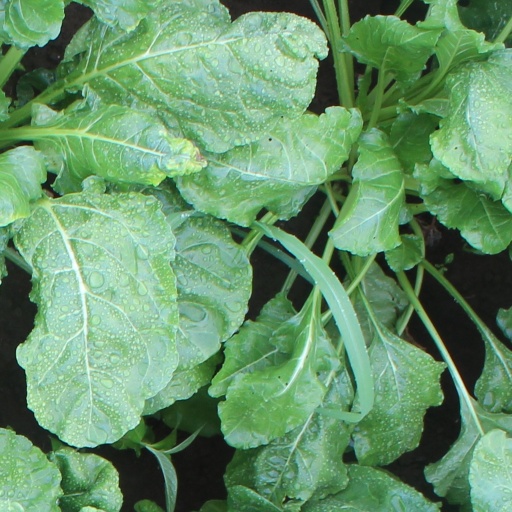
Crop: sugar beet